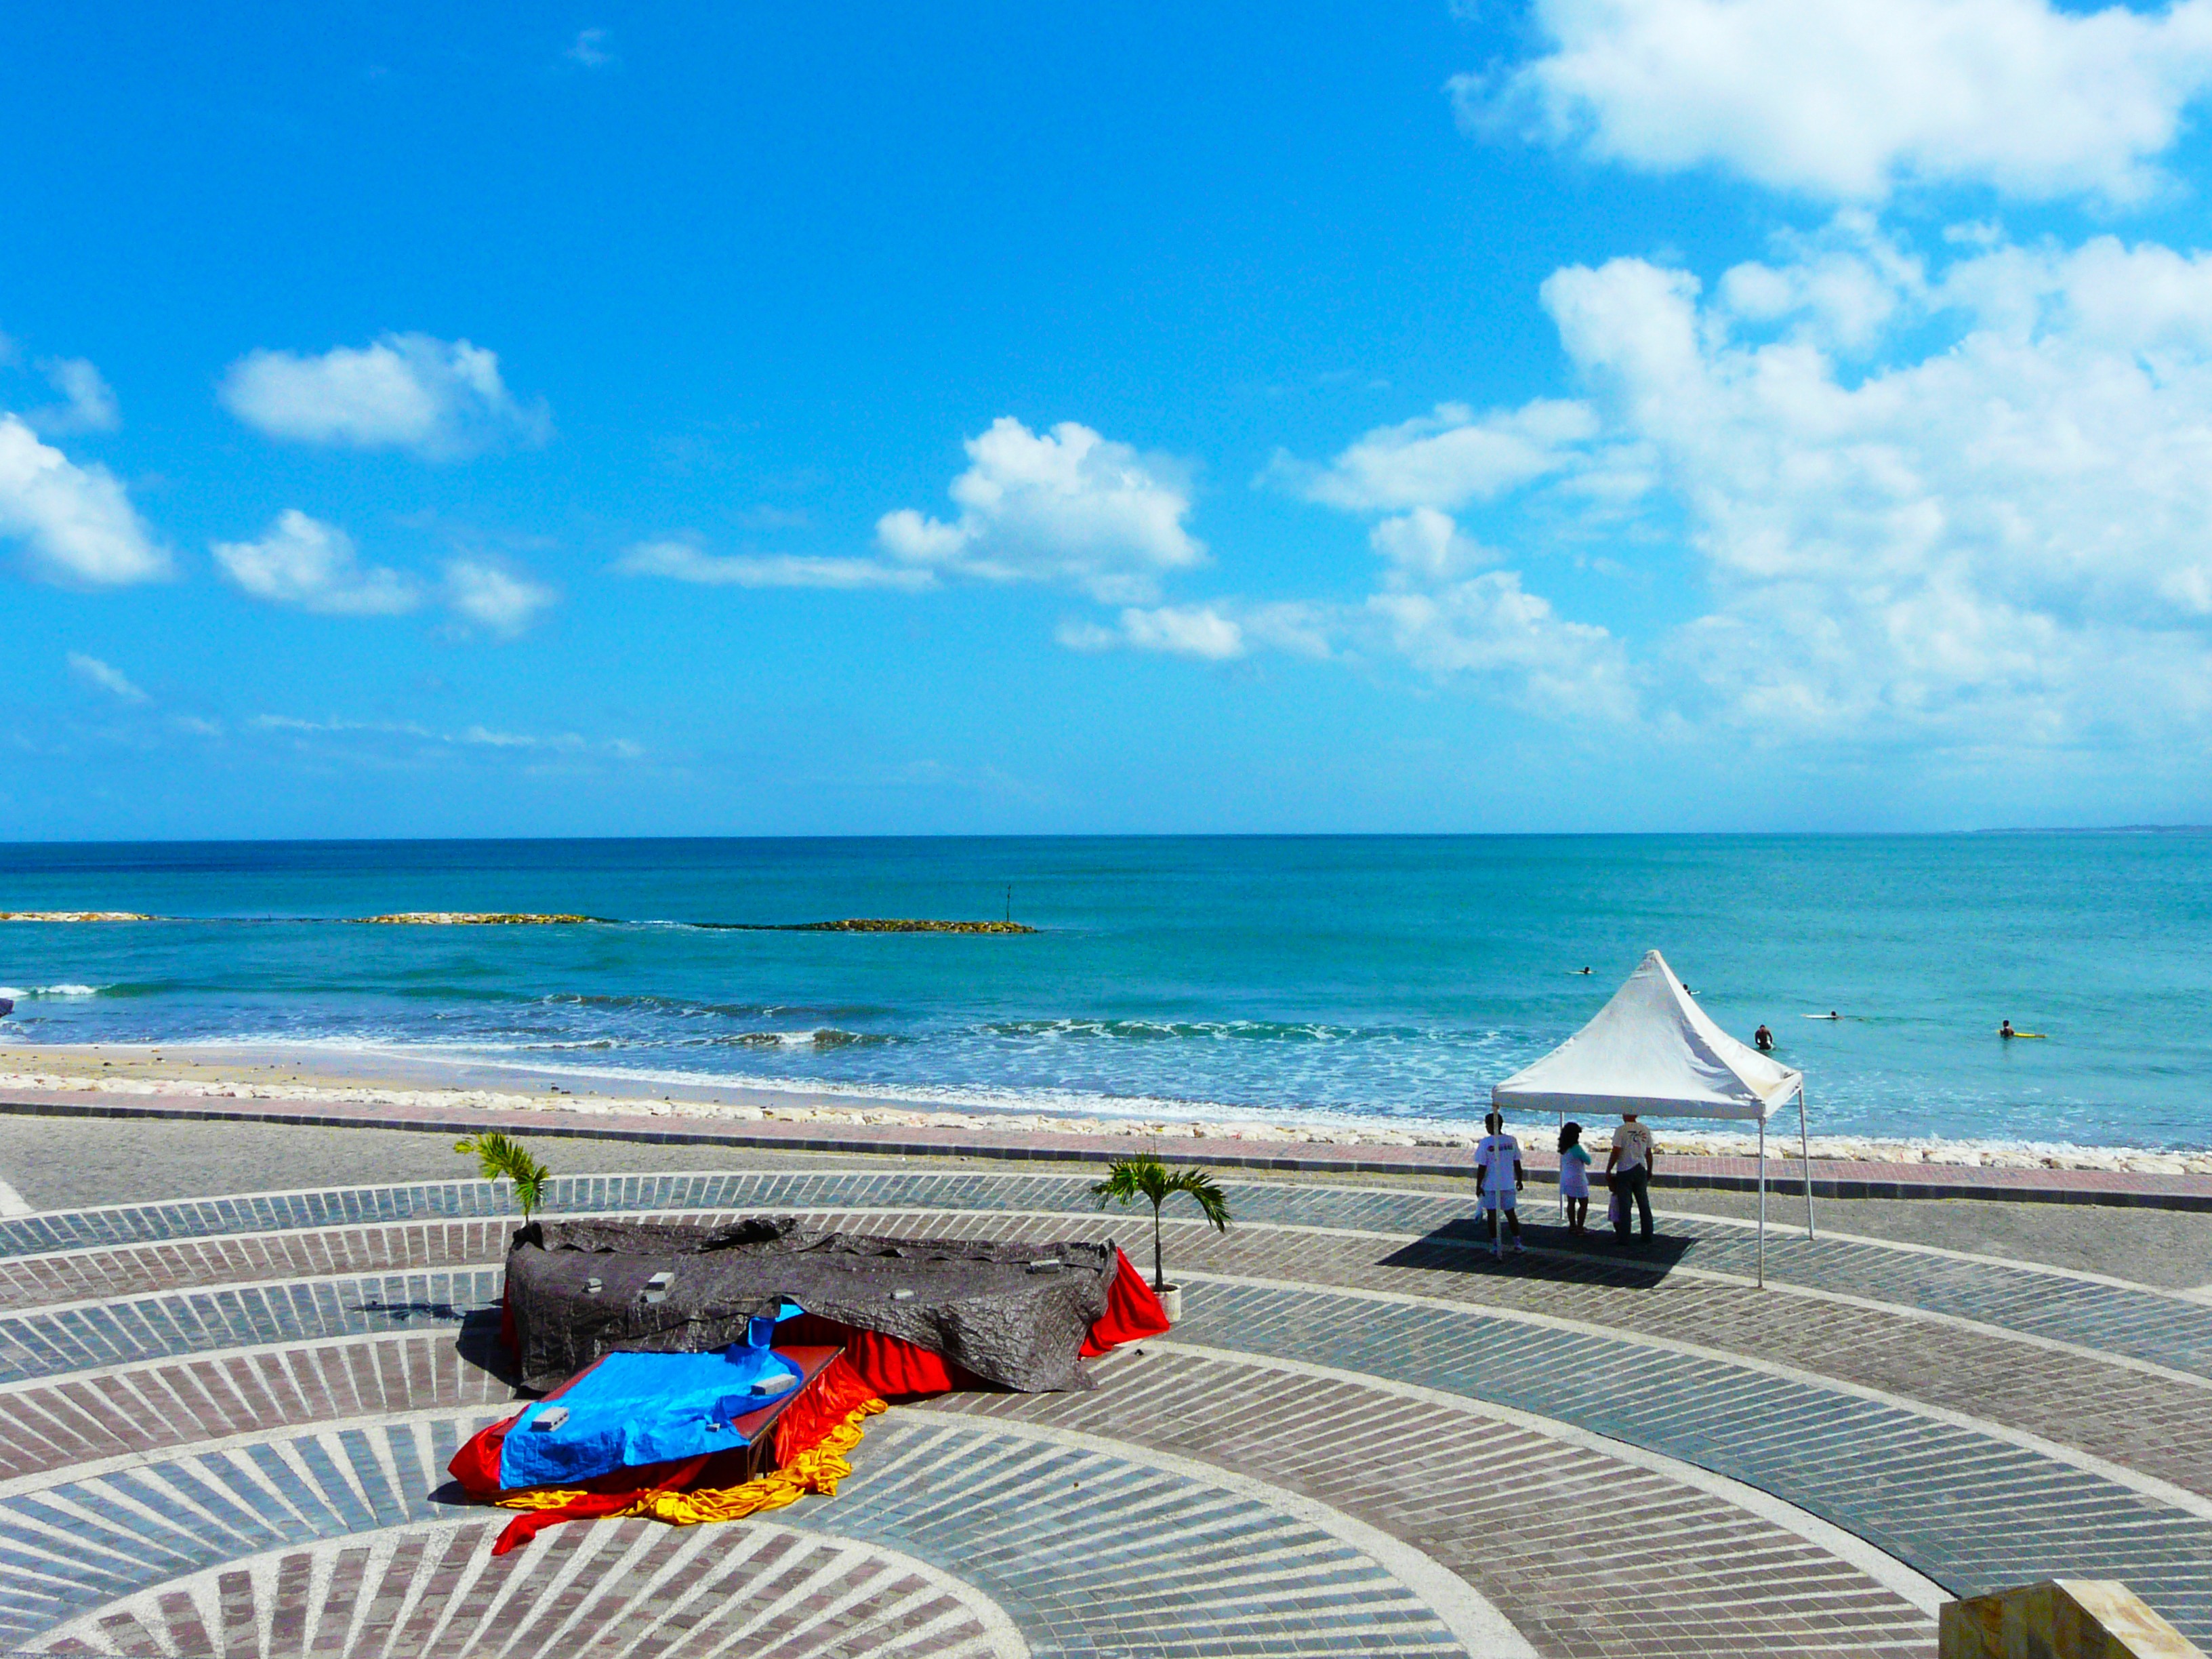
beach, sea, coast, water, nature, outdoor, sand, ocean, horizon, sky, sun, shore, wave, coastal, walkway, summer, vacation, coastline, seaside, environment, tranquil, scenic, natural, seascape, weather, bay, island, blue, colorful, cloudscape, body of water, outdoors, sunny, clouds, marine, beautiful, caribbean, indonesia, bali, seaview, meteorology